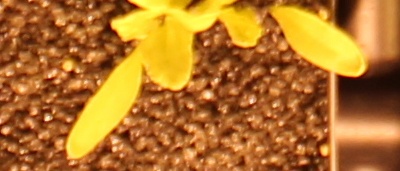
Label: Sugar beet